Pinghe County

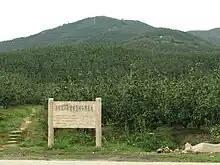
A "Pinghe County honey pomelo" orchard near Xiazhai Town, with a sign indicating that this is where Walmart China sources its pomelos

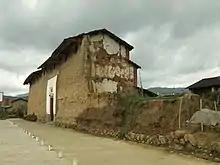
Surviving section of the front (southern) wall of Xishuang Lou

Numerous Fujian Tulou, earth buildings of round, rectangular and other shapes, can be found within Pinghe County, primarily in its western part (viz., various villages of Luxi, Xiazhai, Jiufeng and Daxi Towns). One of them, the Xishuang Lou, located in Xi'an Village a few kilometers north of Xiazhai town center, has been described by some researchers as the "largest of the rectangular [tulou] in existence". Unfortunately, only parts of the compound have survived to this day.